Mega Man Battle Network 6

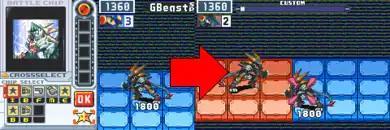
A player "Beasting Out" MegaMan.EXE using the Beast Out icon ("Cybeast Gregar" ver.).

The gameplay of "Mega Man Battle Network 6" is largely identical to that of its predecessors. The player explores the real world through Lan Hikari and the Net through MegaMan.EXE. When Lan plugs his PET, a handheld computer, into a computer with an interface jack, he can upload MegaMan.EXE to the cyber network, allowing him to explore and fight viruses as random encounters.